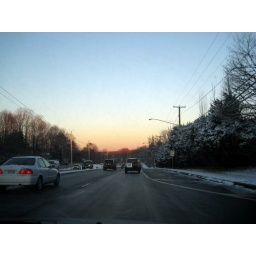
Nothing better than a little red to the sky in the morning.